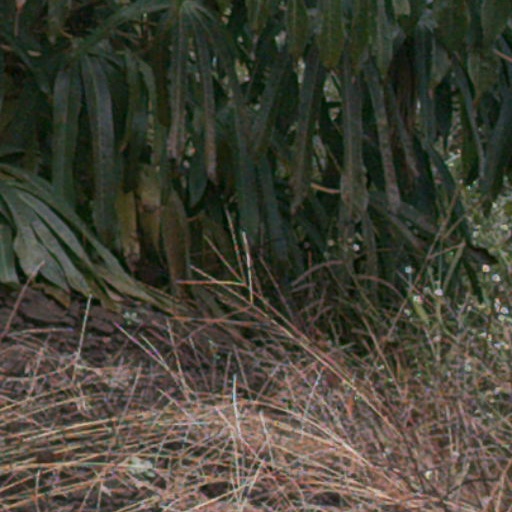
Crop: cassava